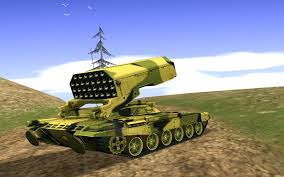
Label: TOS-1